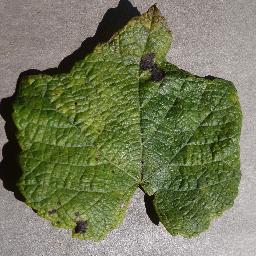
Label: Grape___Leaf_blight_(Isariopsis_Leaf_Spot)